First International Tramways and Light Railways Exhibition

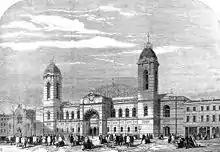
The Royal Agricultural Hall in 1861, seen from Liverpool Road.

The First International Tramways and Light Railways Exhibition was held in the Royal Agricultural Hall, Islington, London from 30 June 1900 – 11 July 1900.